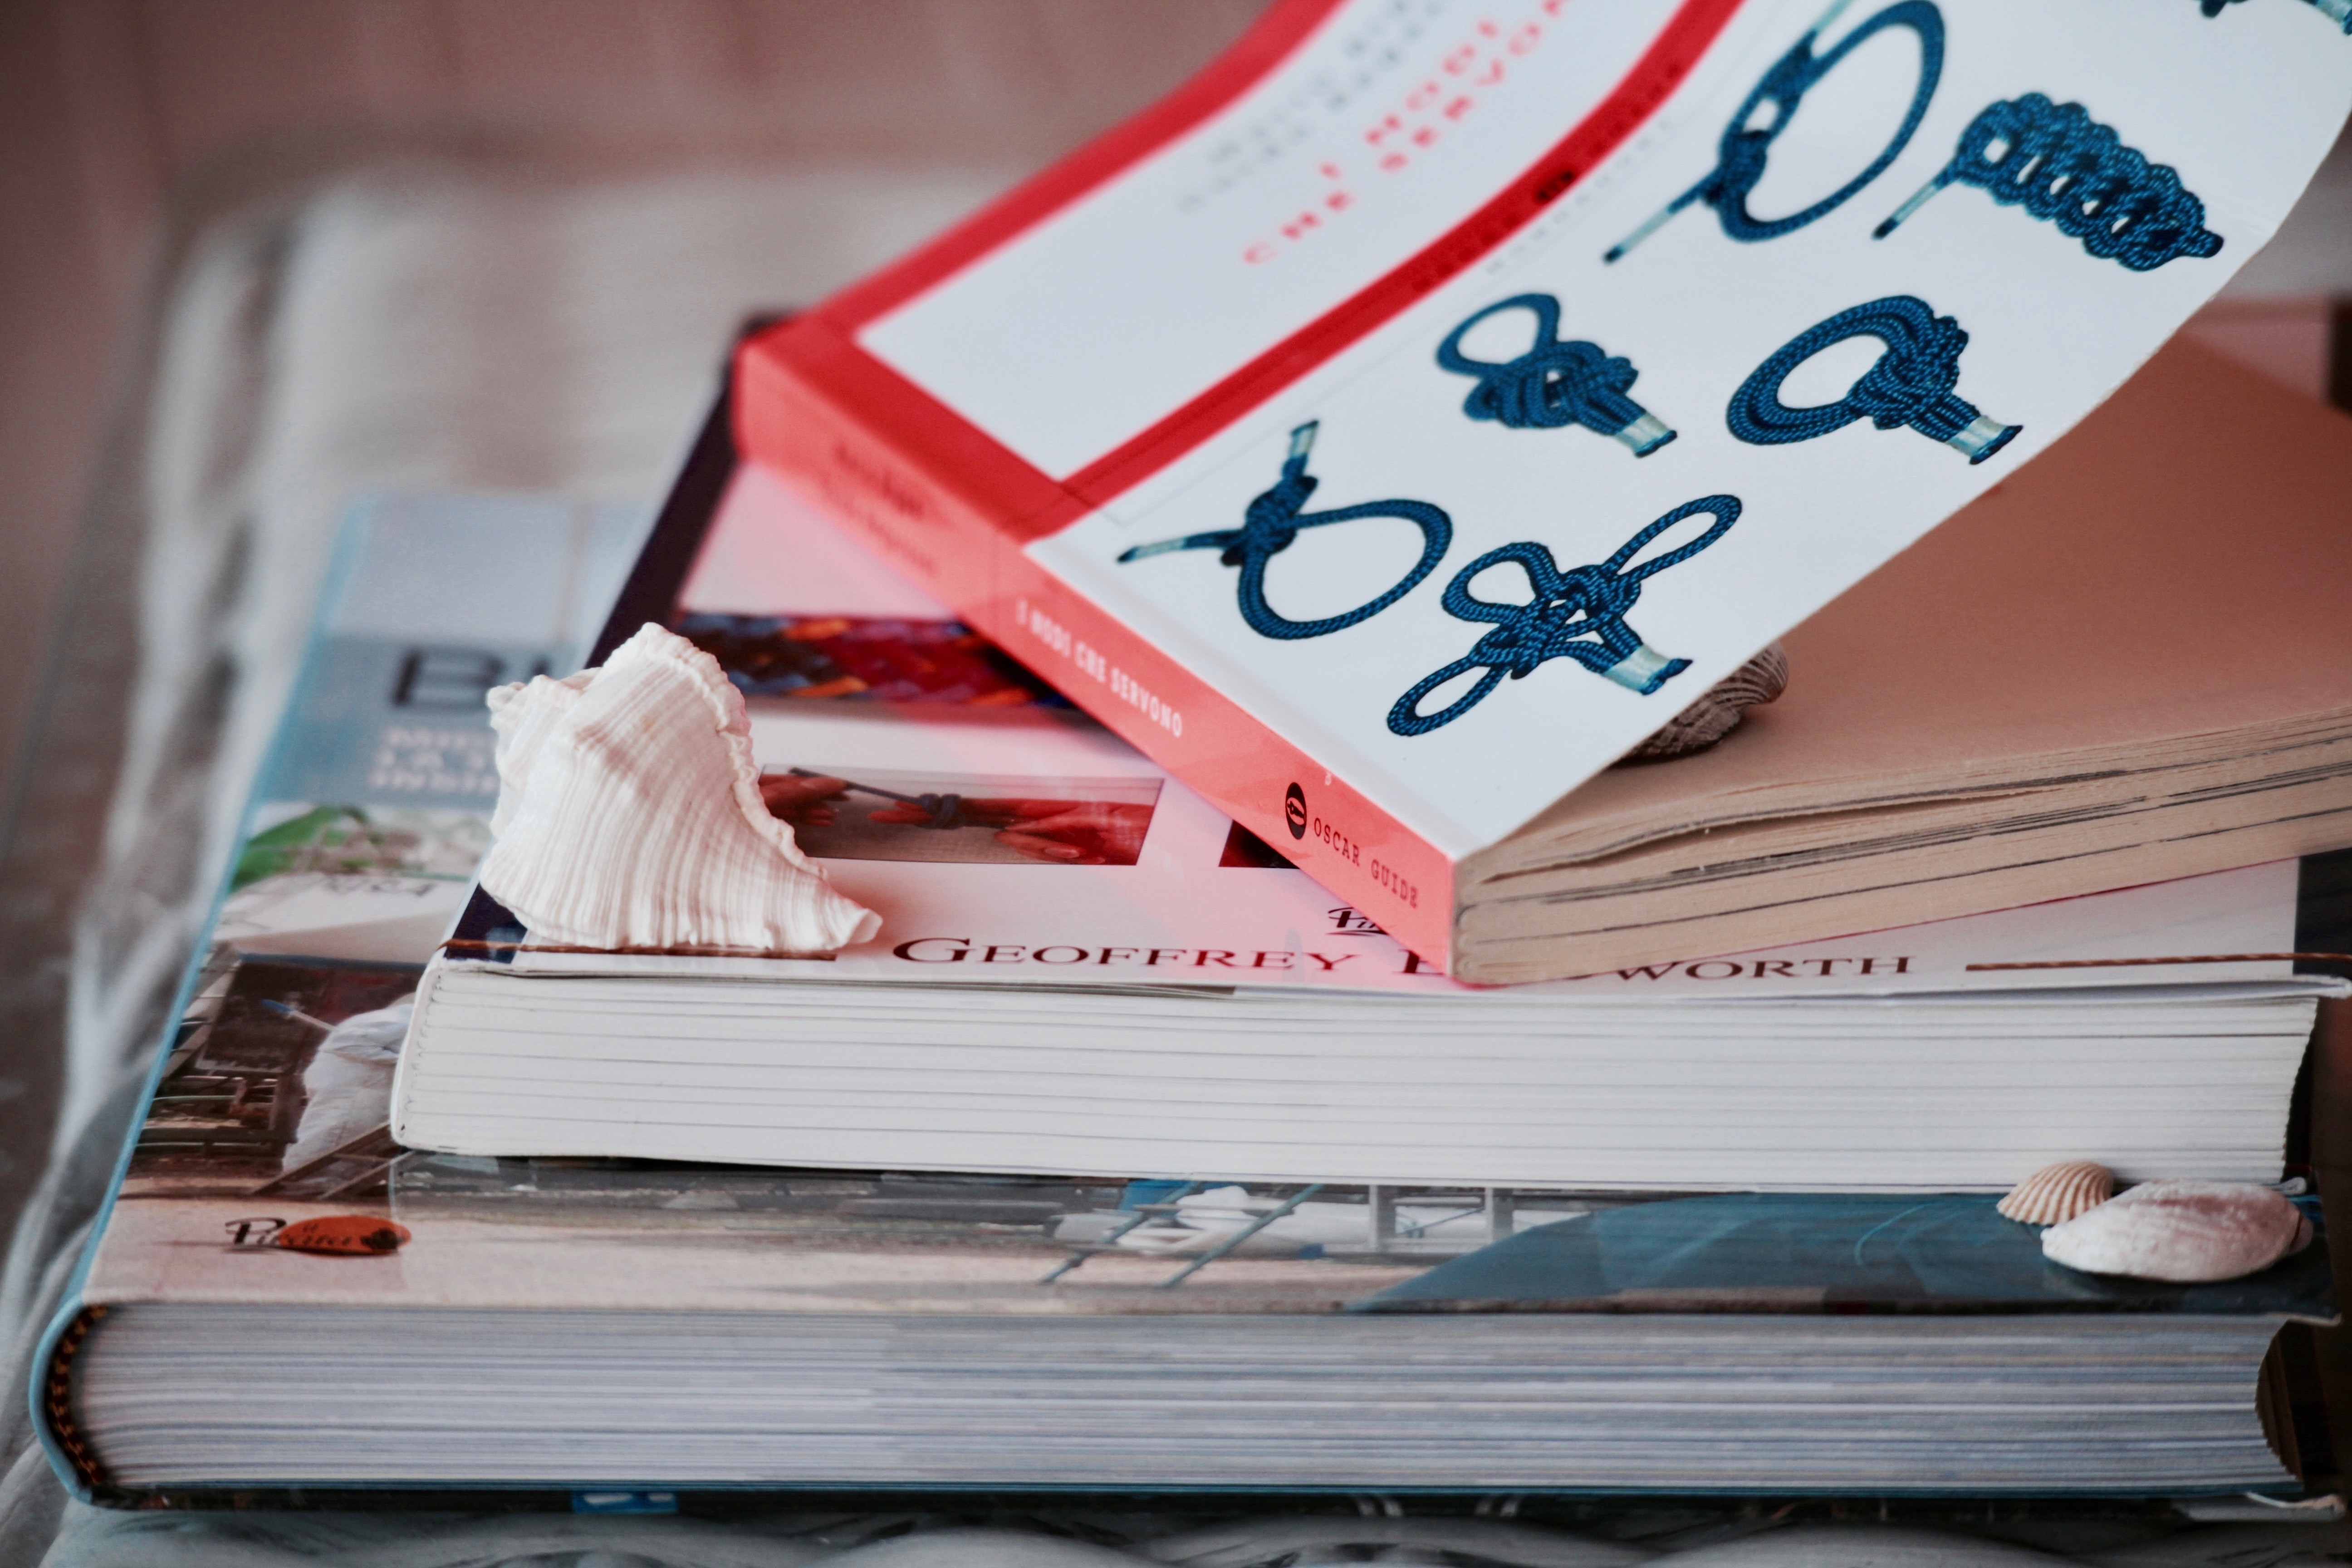
wood